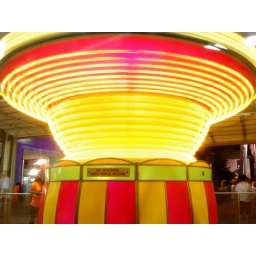
One of the kiddie rides at Funland. A sign says &lt;i&gt;No reaching over fence please.&lt;/i&gt; Rehoboth Beach, DE.